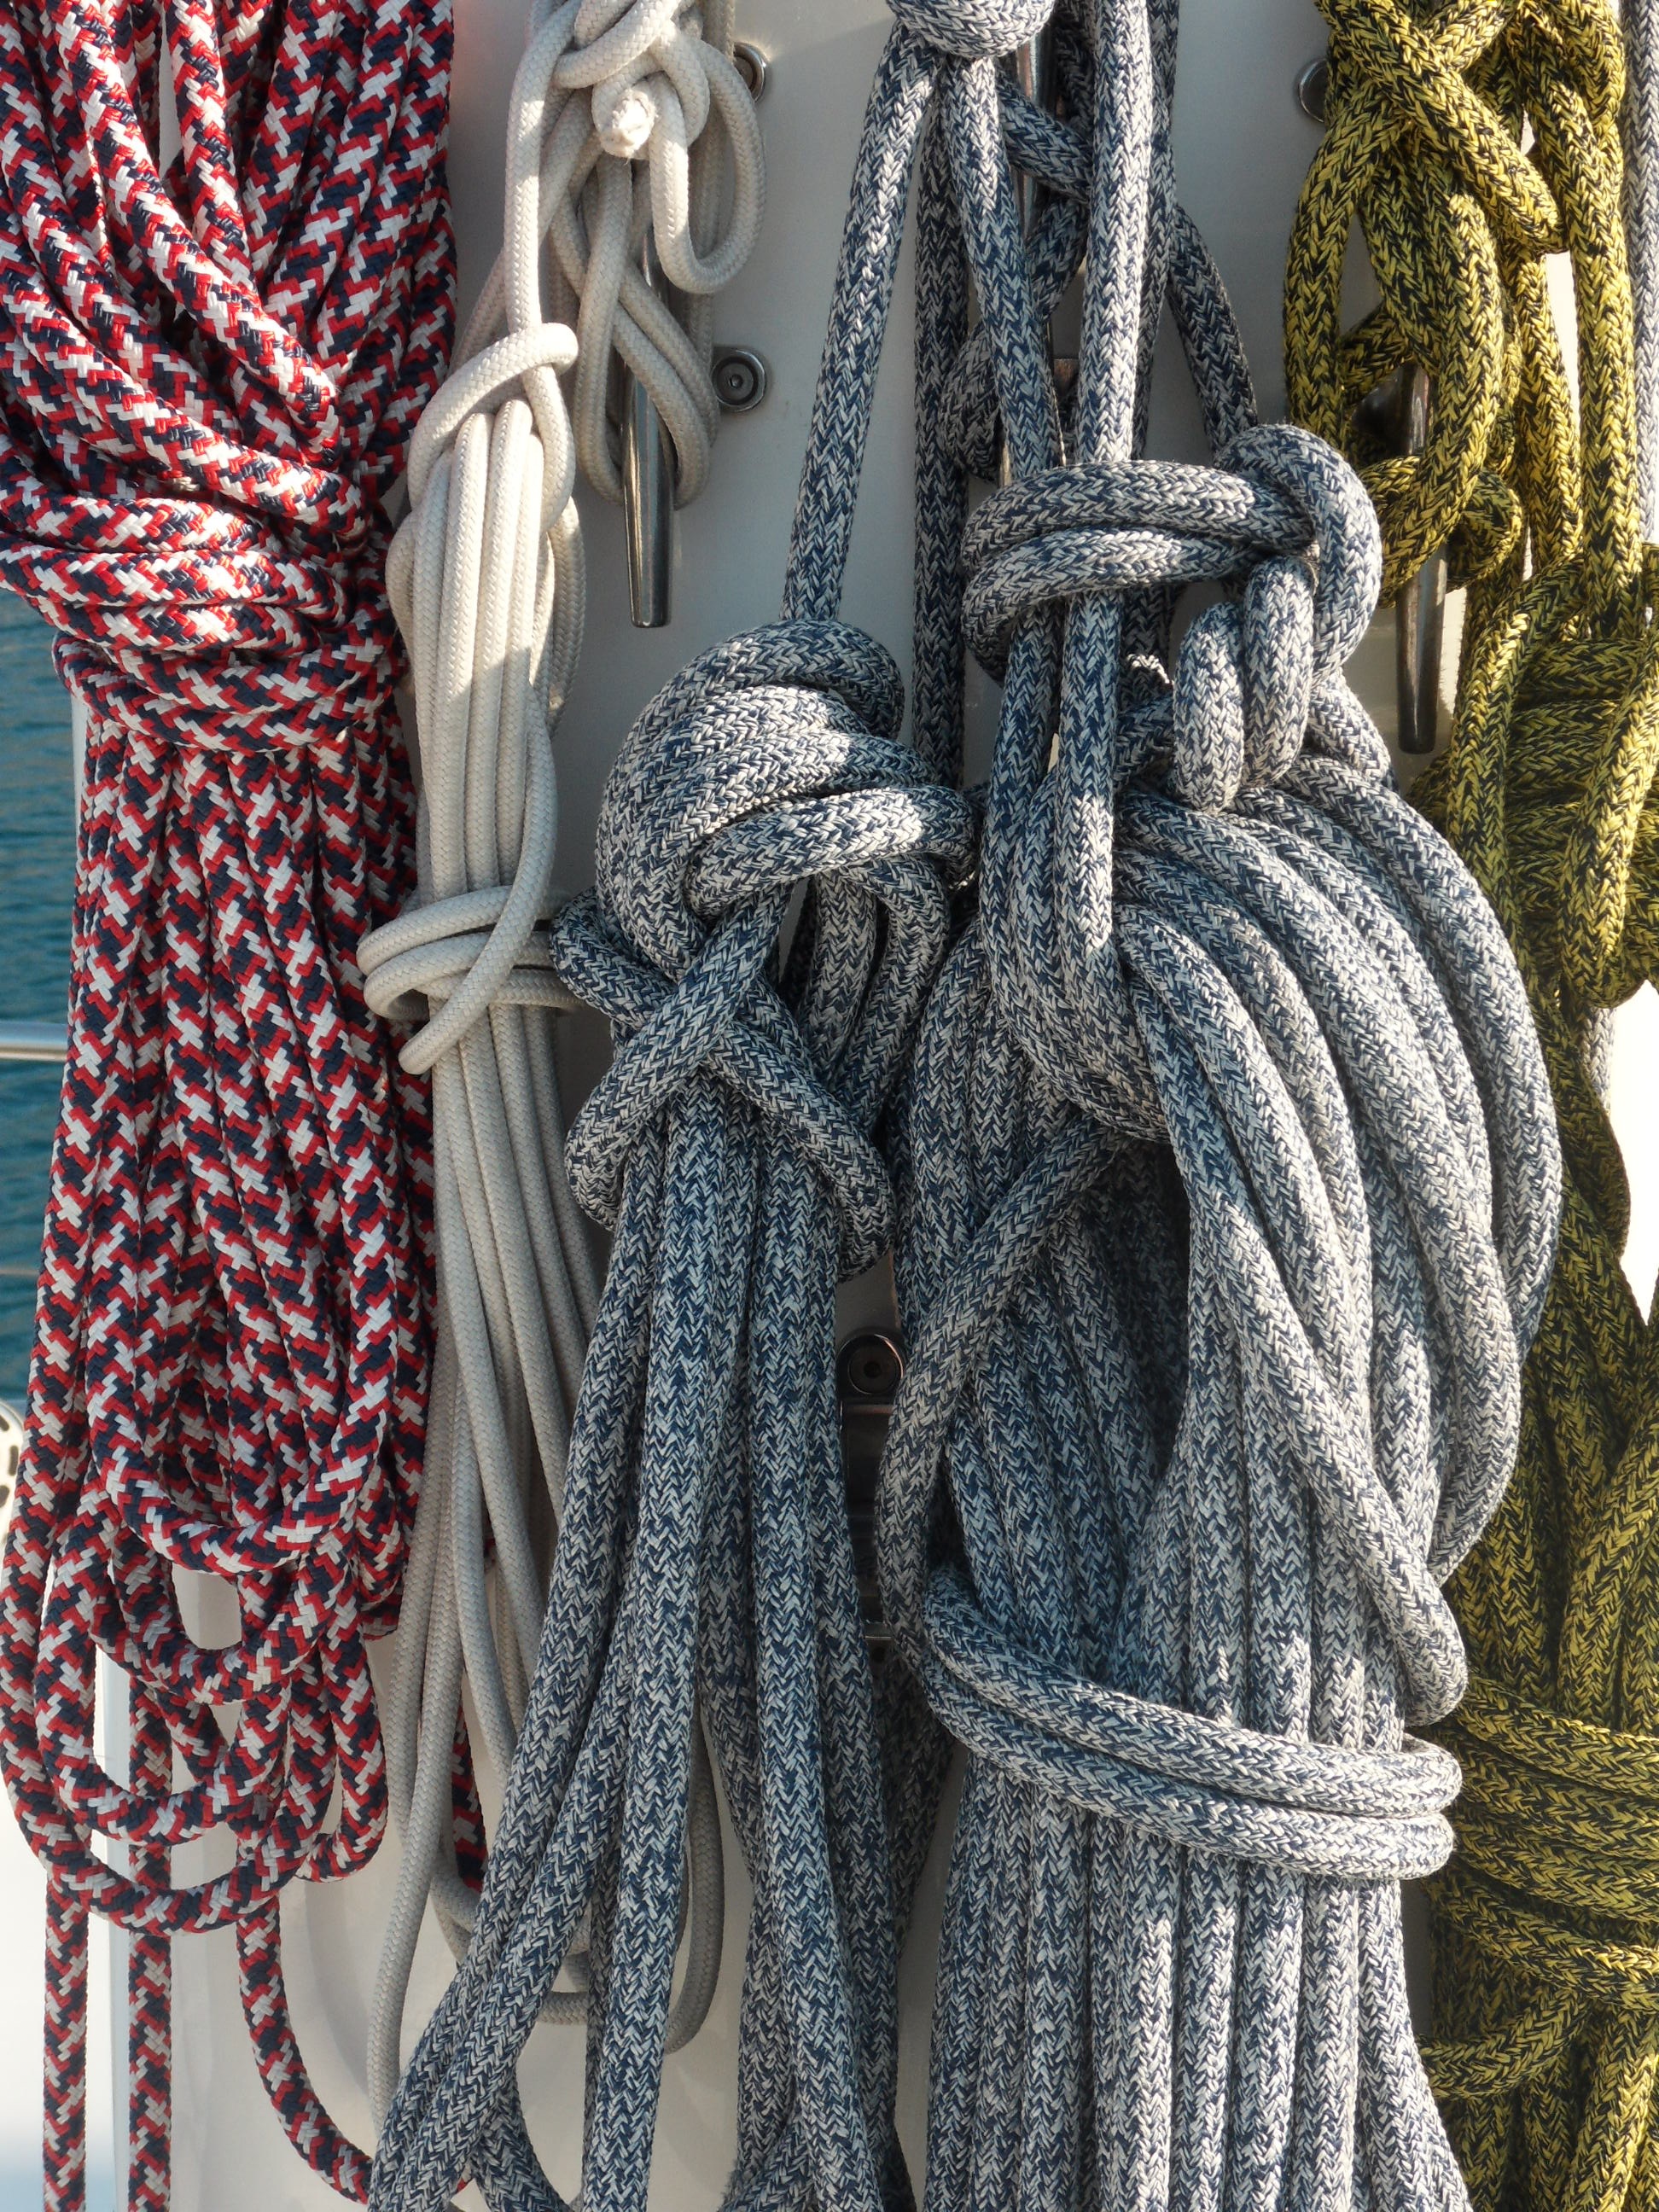
rope, boat, sailboat, scarf, crochet, textile, art